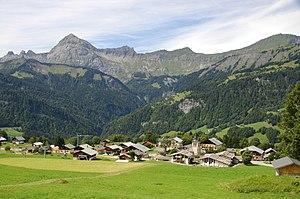
Le centre du village de Crest-Voland (Savoie) vu depuis le hameau de Paravy. Au fond, la chaîne des Aravis et le mont Charvin
Crest-Voland Cohennoz est une station de sports d'hiver du Val d'Arly, située sur les communes de Crest-Voland et de Cohennoz dans le département de la Savoie, en région Auvergne-Rhône-Alpes. Elle fait partie du domaine skiable Espace Diamant.
Crest-Voland est une commune française située dans le département de la Savoie, en région Auvergne-Rhône-Alpes.
La démographie de la Savoie correspond à l'analyse quantitative et qualitative de la population du territoire du département français de la Savoie en région Auvergne-Rhône-Alpes.